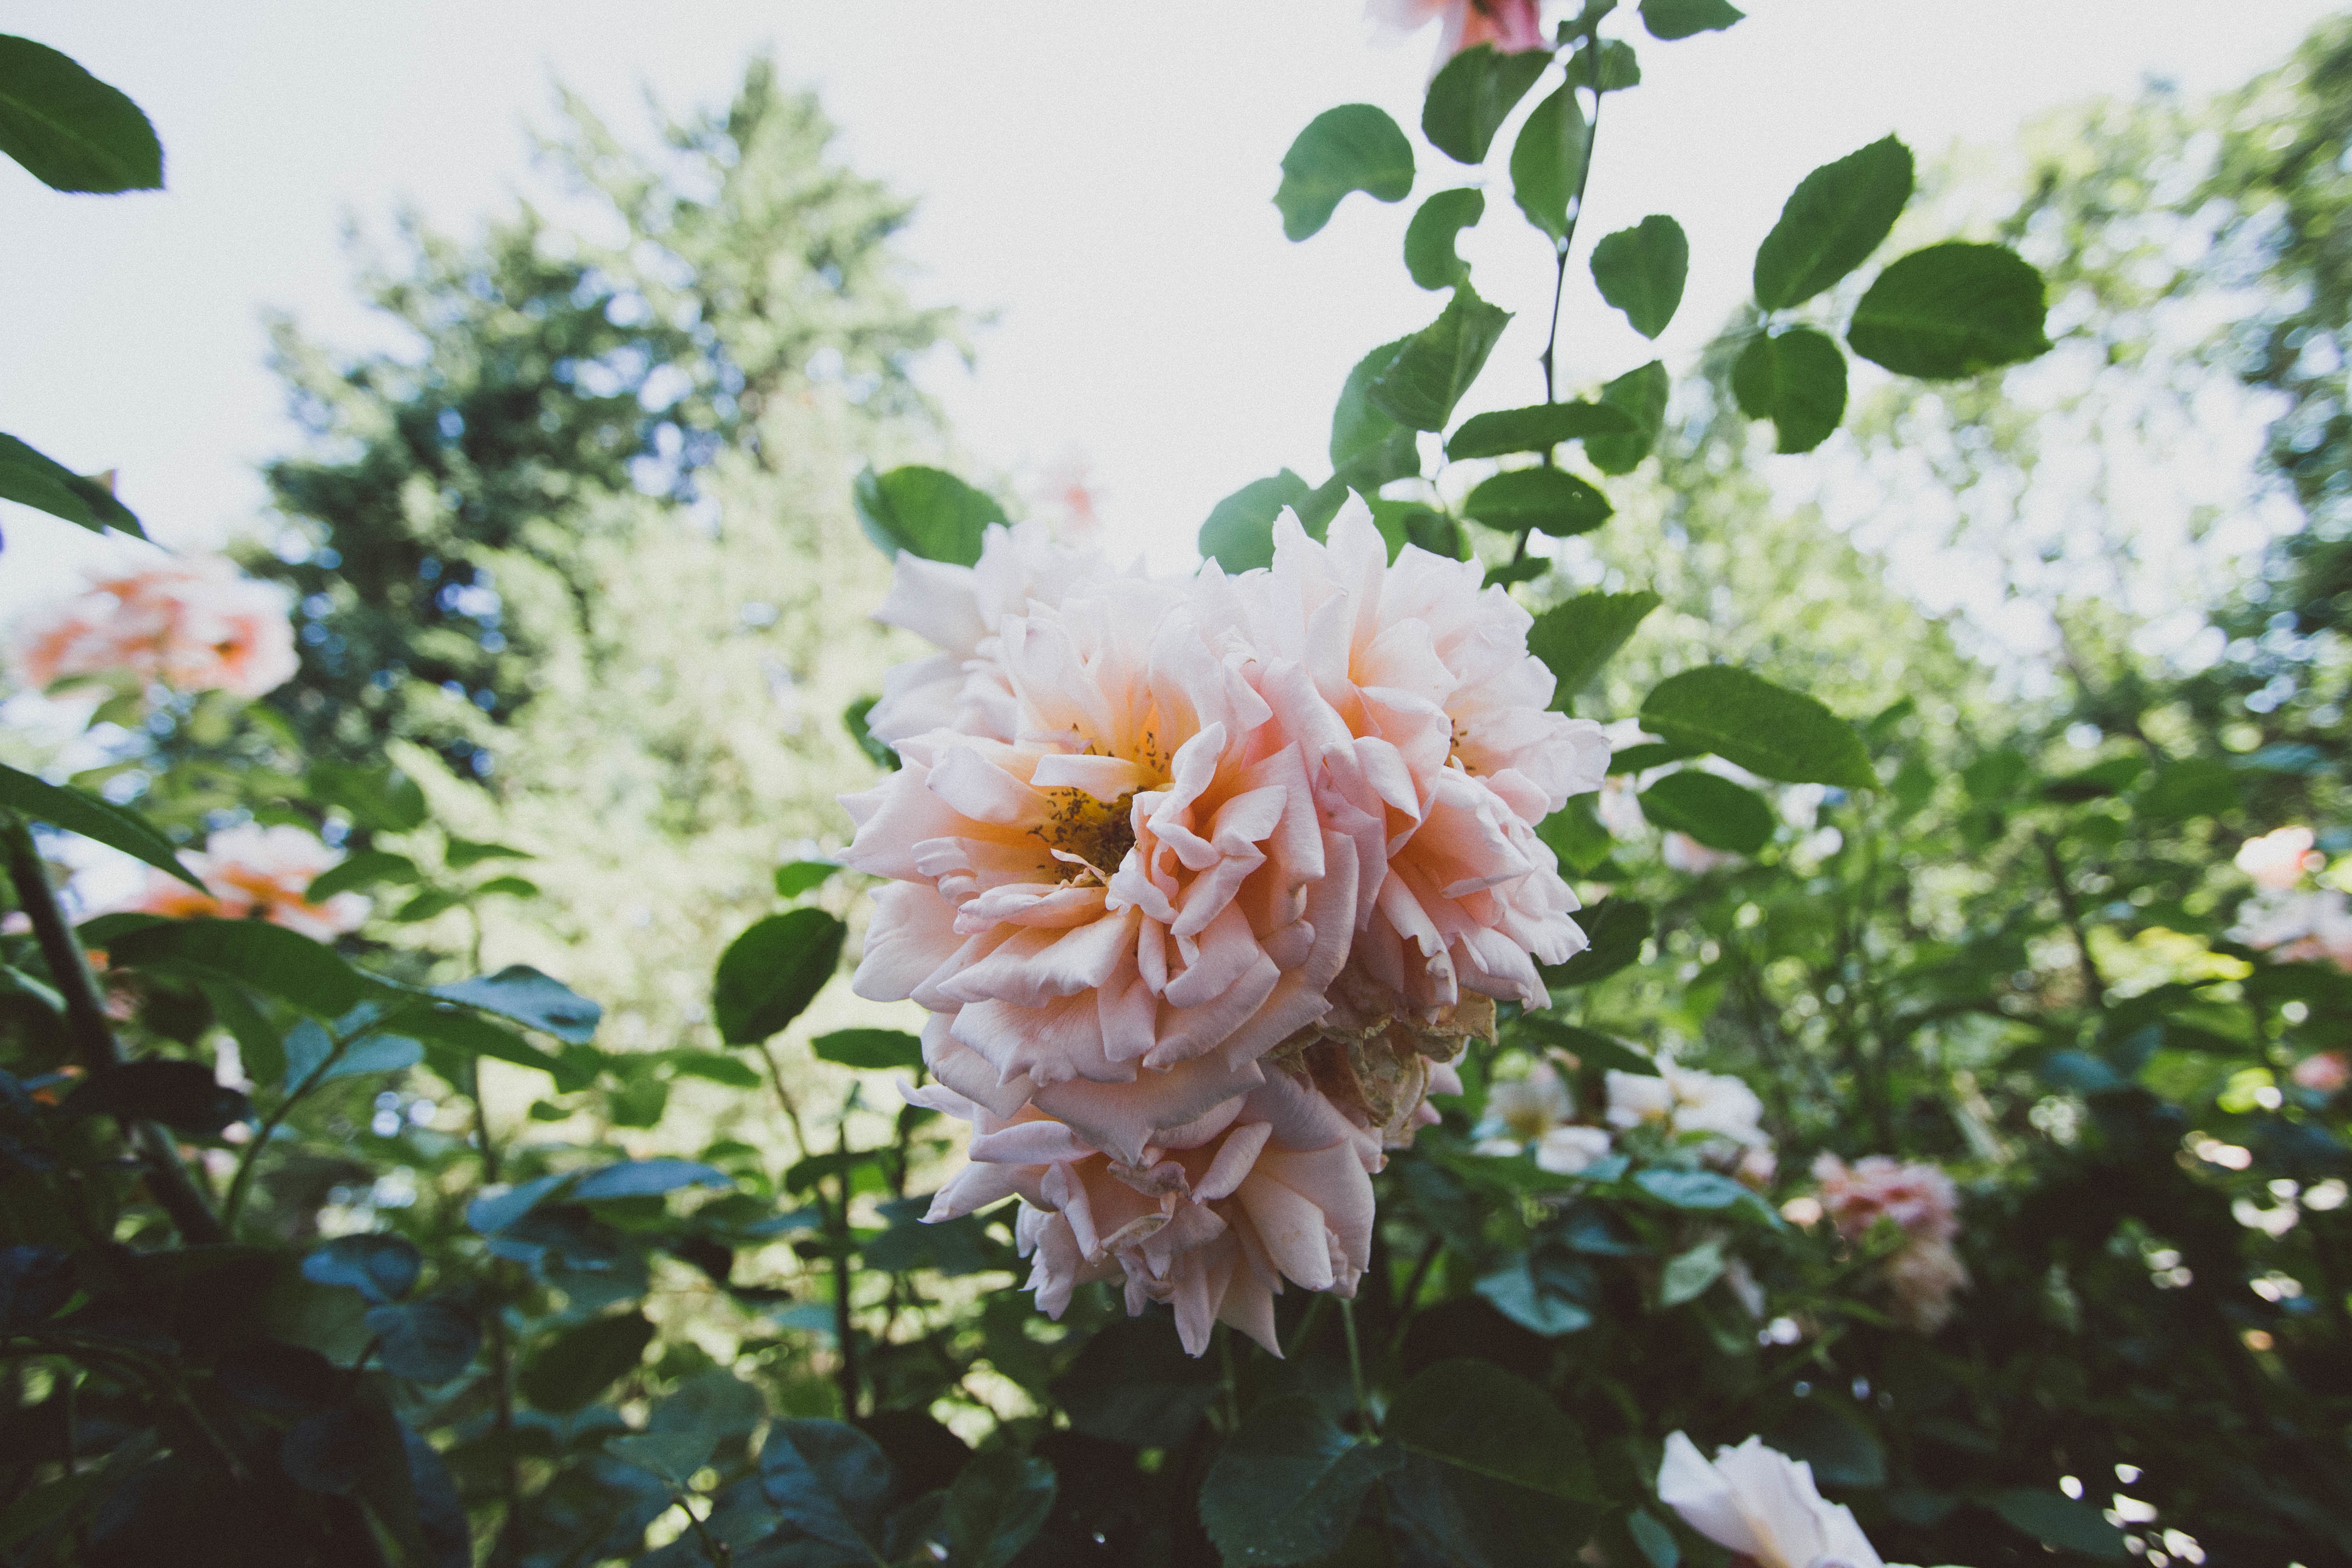
branch, blossom, plant, flower, botany, flora, wildflower, shrub, flowering plant, land plant